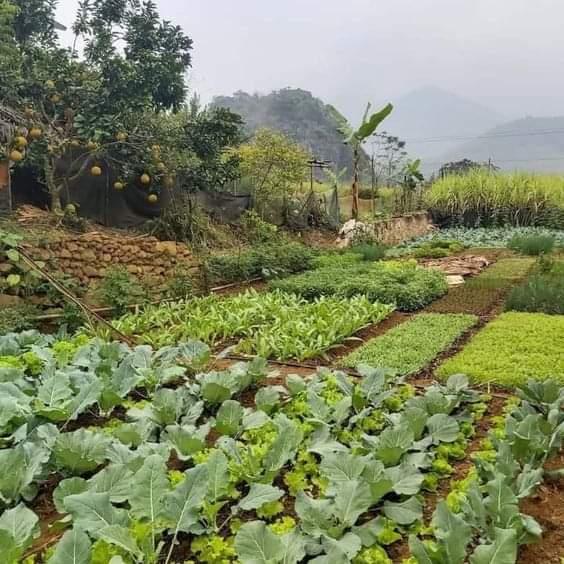
Shamba kubwa lenye matuta ya mazao tofauti tofauti, yanayotumika kwenye biashara, katikati ya kila eneo kumewekwa njia ndogo, inayomuwezesha mkulima kupita, katika shughuli zake za kupalilia na kuvuna.